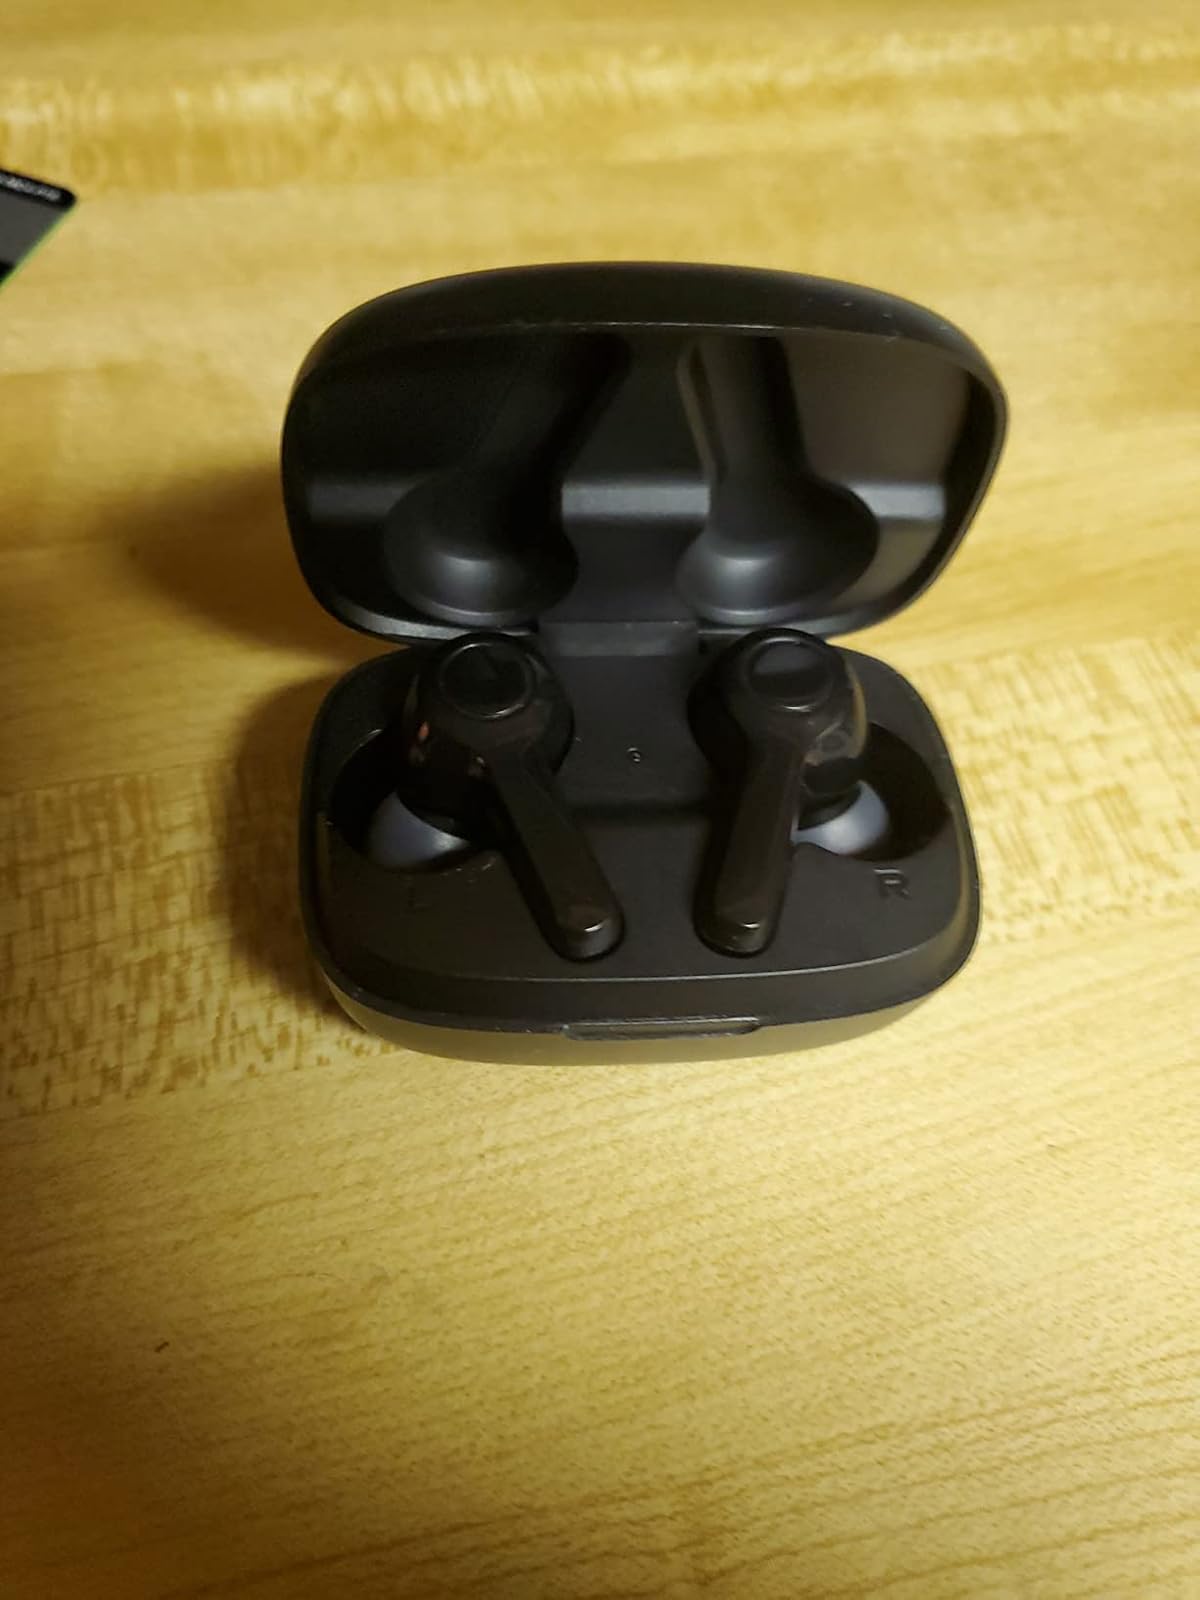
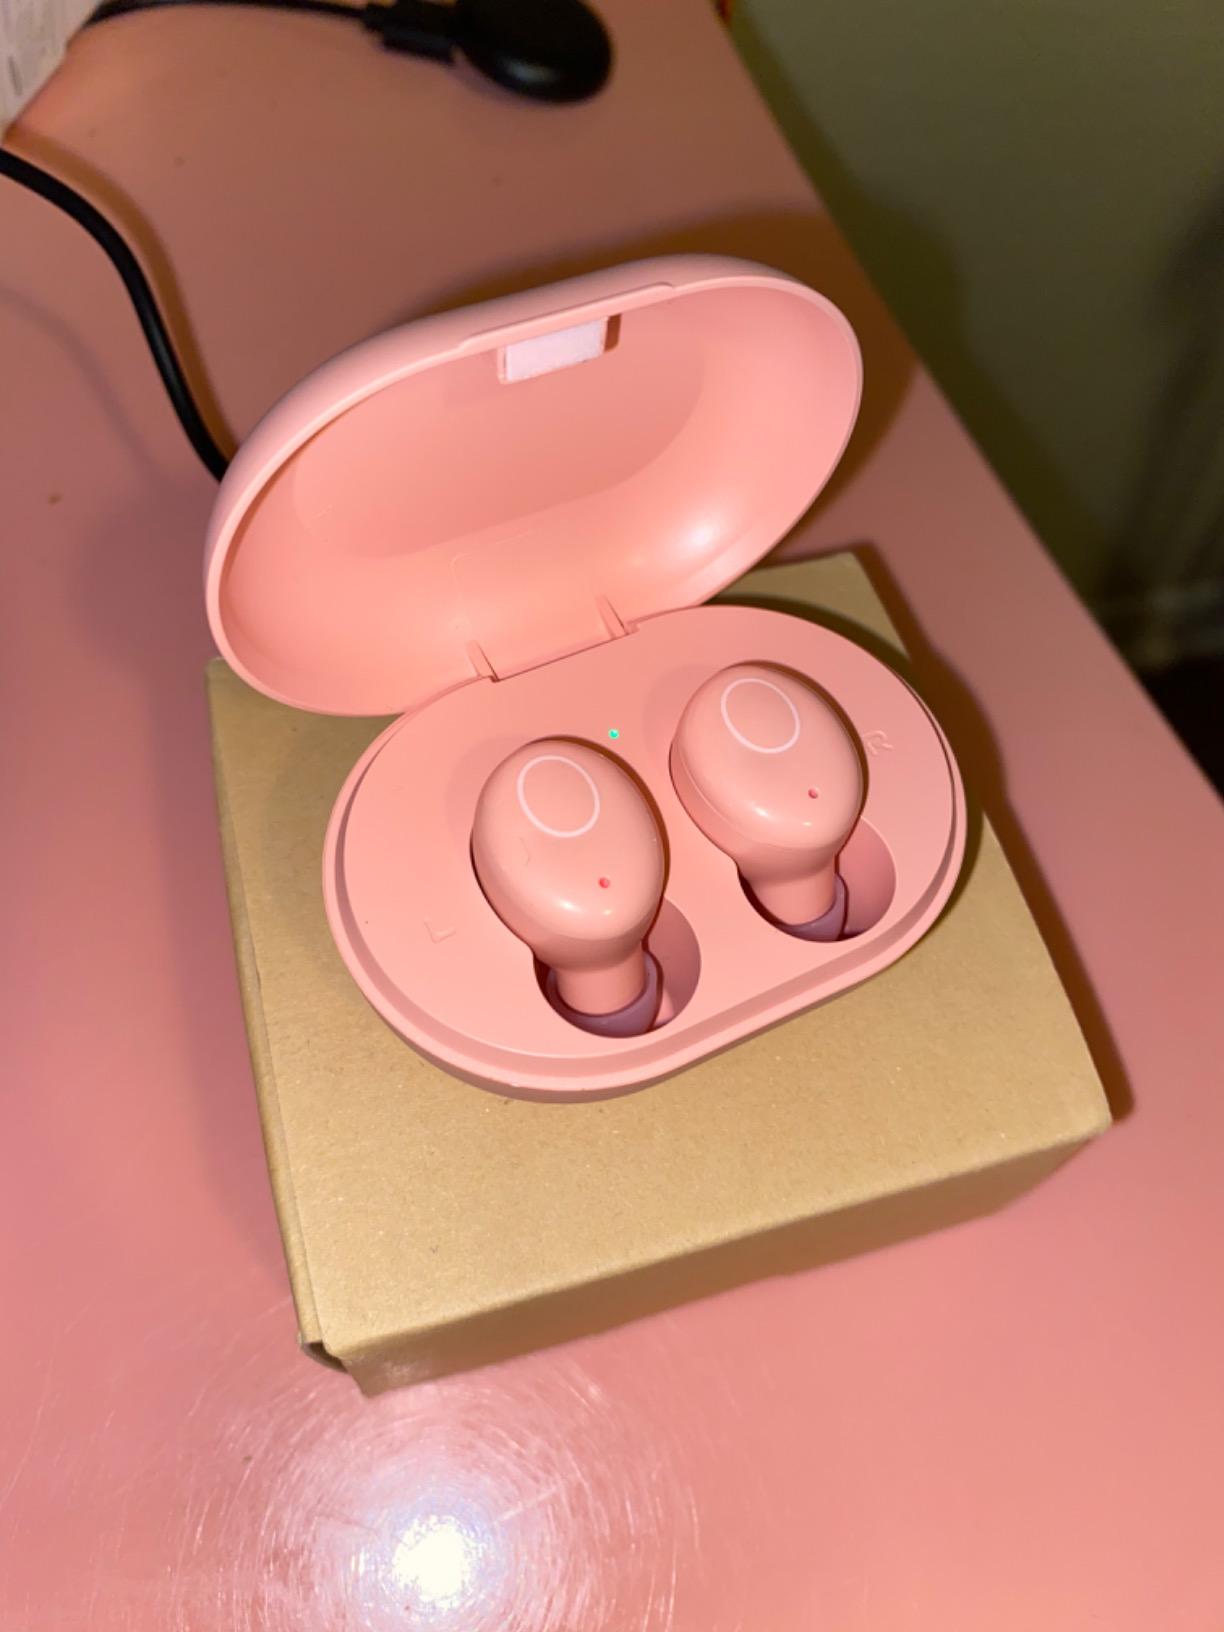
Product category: earbuds
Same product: no